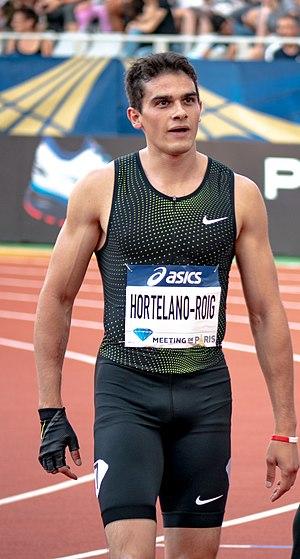
Bruno Dominix Hortelano-Roig est un athlète espagnol, spécialiste du sprint.